Comedo

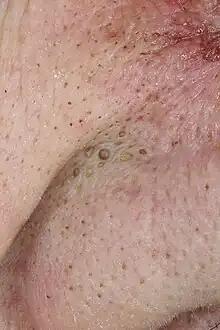
Multiple open comedones at the nasolabial fold and the alar of the nose

Comedones are associated with the pilosebaceous unit, which includes a hair follicle and sebaceous gland. These units are mostly on the face, neck, upper chest, shoulders, and back. Excess keratin combined with sebum can plug the opening of the follicle. This small plug is called a microcomedo. Androgens increase sebum (oil) production. If sebum continues to build up behind the plug, it can enlarge and form a visible comedo.